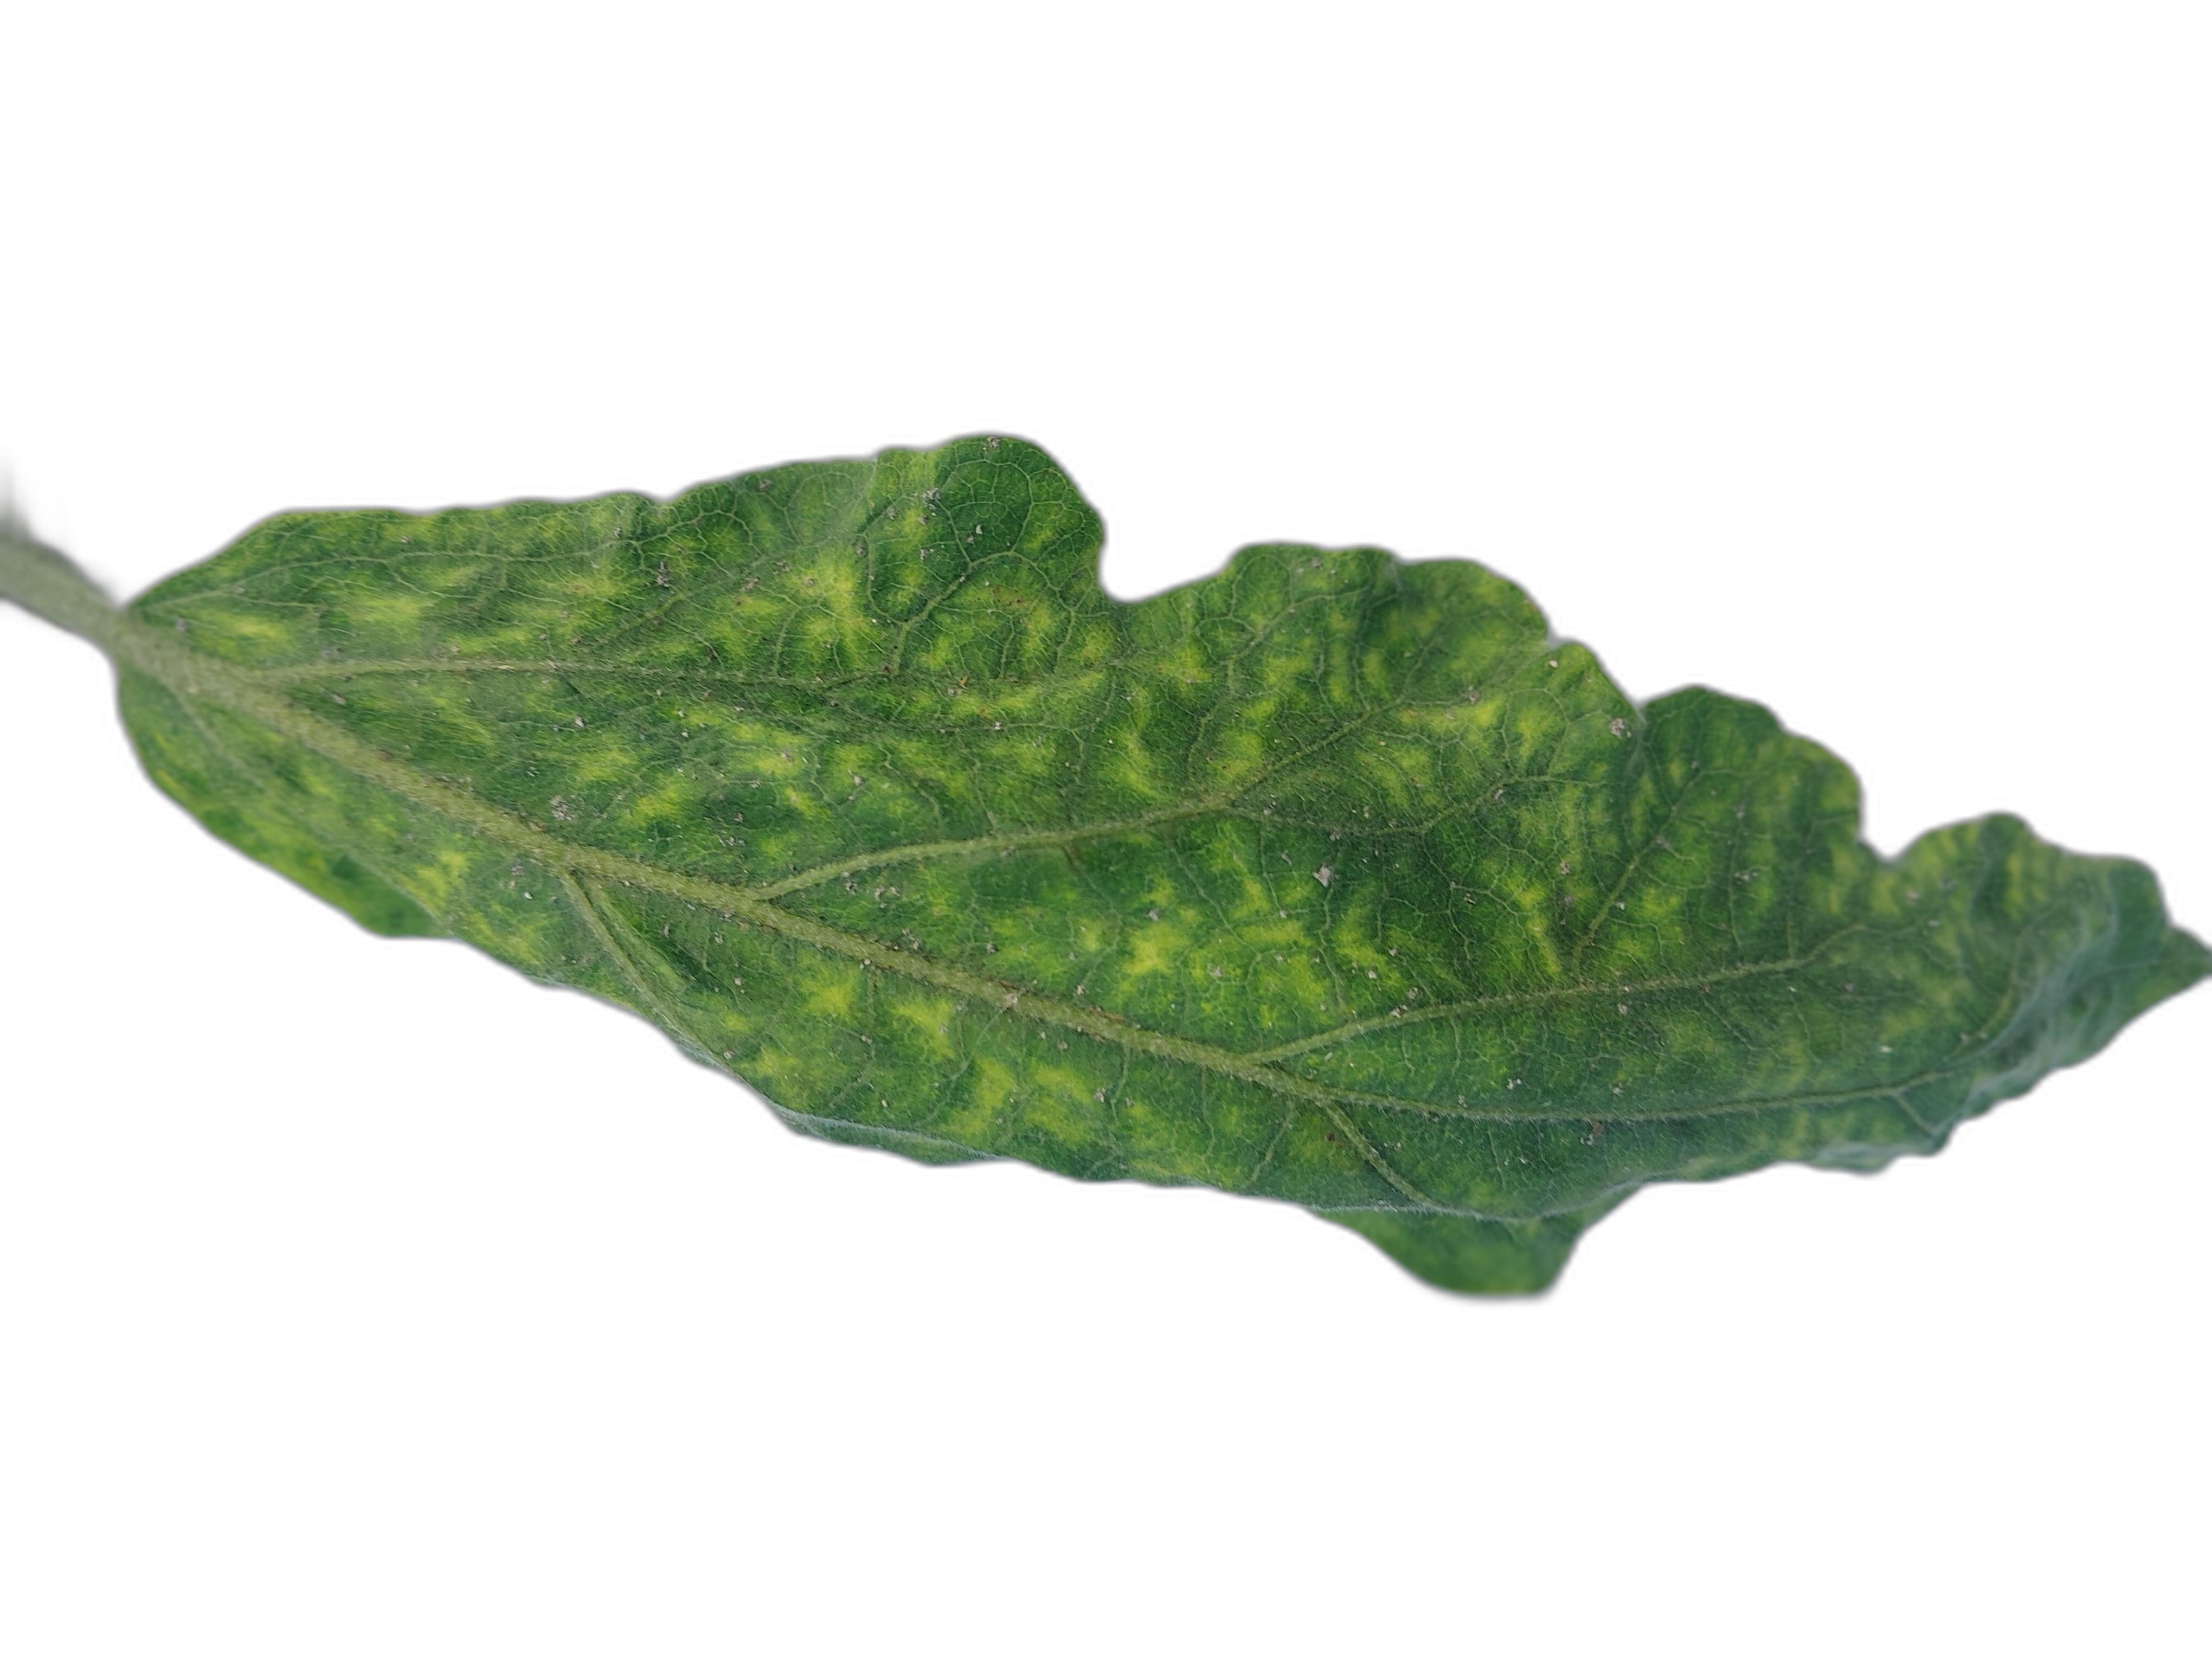
Label: Mosaic Virus Disease